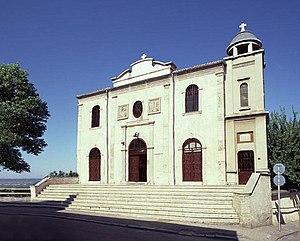
Constanța, parfois écrit Constanza, en grec Κωνστάντζα / Konstantsa, en turc : Köstence, en bulgare Кюстѐнджа, est une ville portuaire de l'est de la Roumanie située sur les rives occidentales de la mer Noire : elle est le chef-lieu du județ de Constanța en Dobrogée.
Les Grecs pontiques, ou Pontiques, sont les descendants des populations hellénophones du pourtour de la mer Noire, le Pont-Euxin de l'Antiquité.